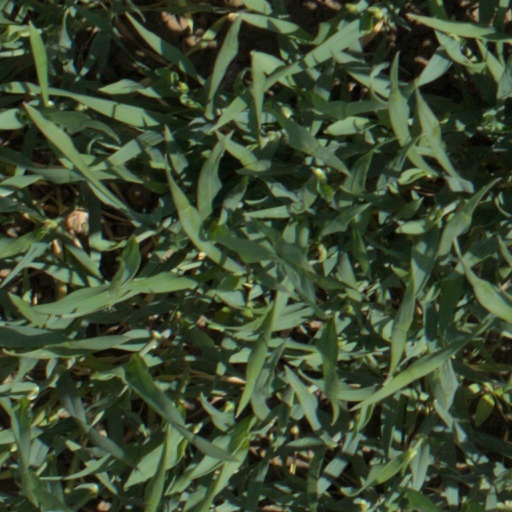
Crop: wheat